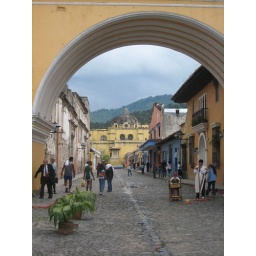
this arch was built in the 1500s and was originally used for nuns to cross the street without being seen.